Hatefi

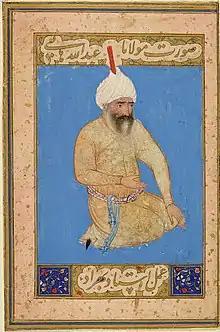
Portrait of Hatefi by Kamal ud-Din Behzad

Abd-Allah Hatefi, commonly known as Hatefi (also spelled Hatifi; ; 1454 – 1521) was a Persian poet and nephew of the distinguished poet Jami (died 1492).